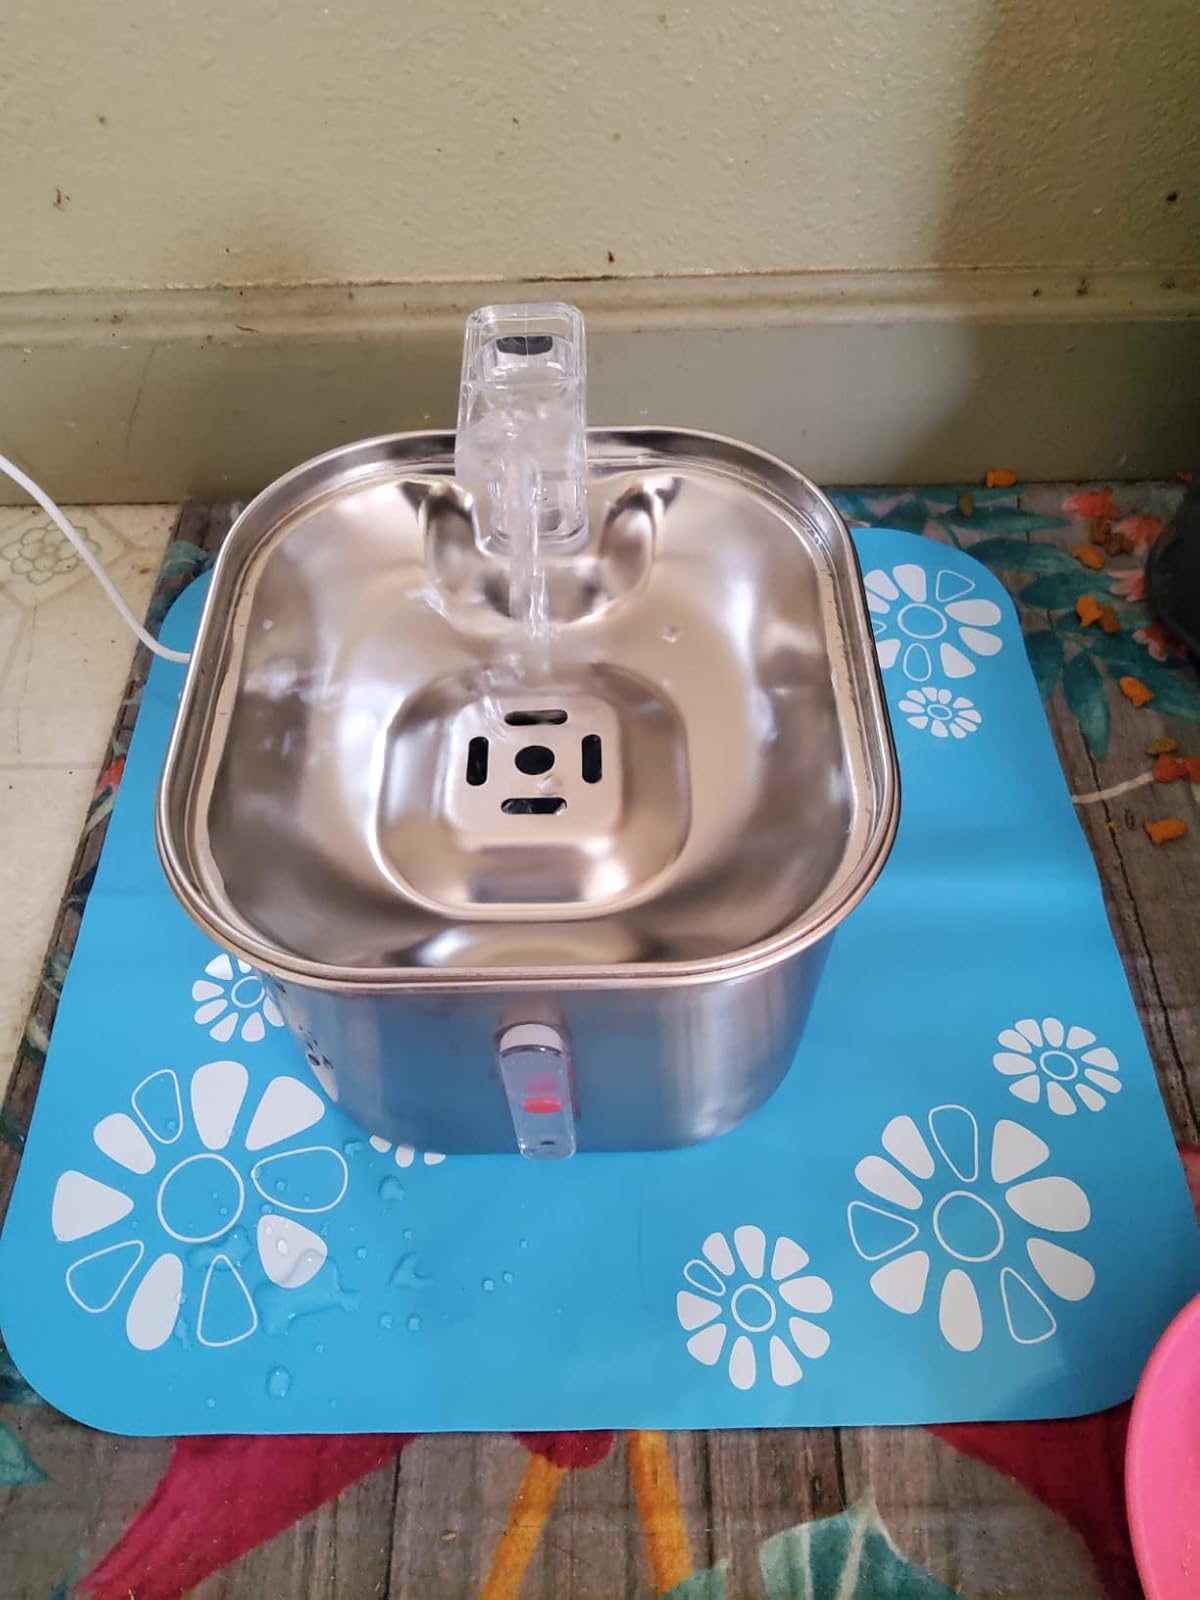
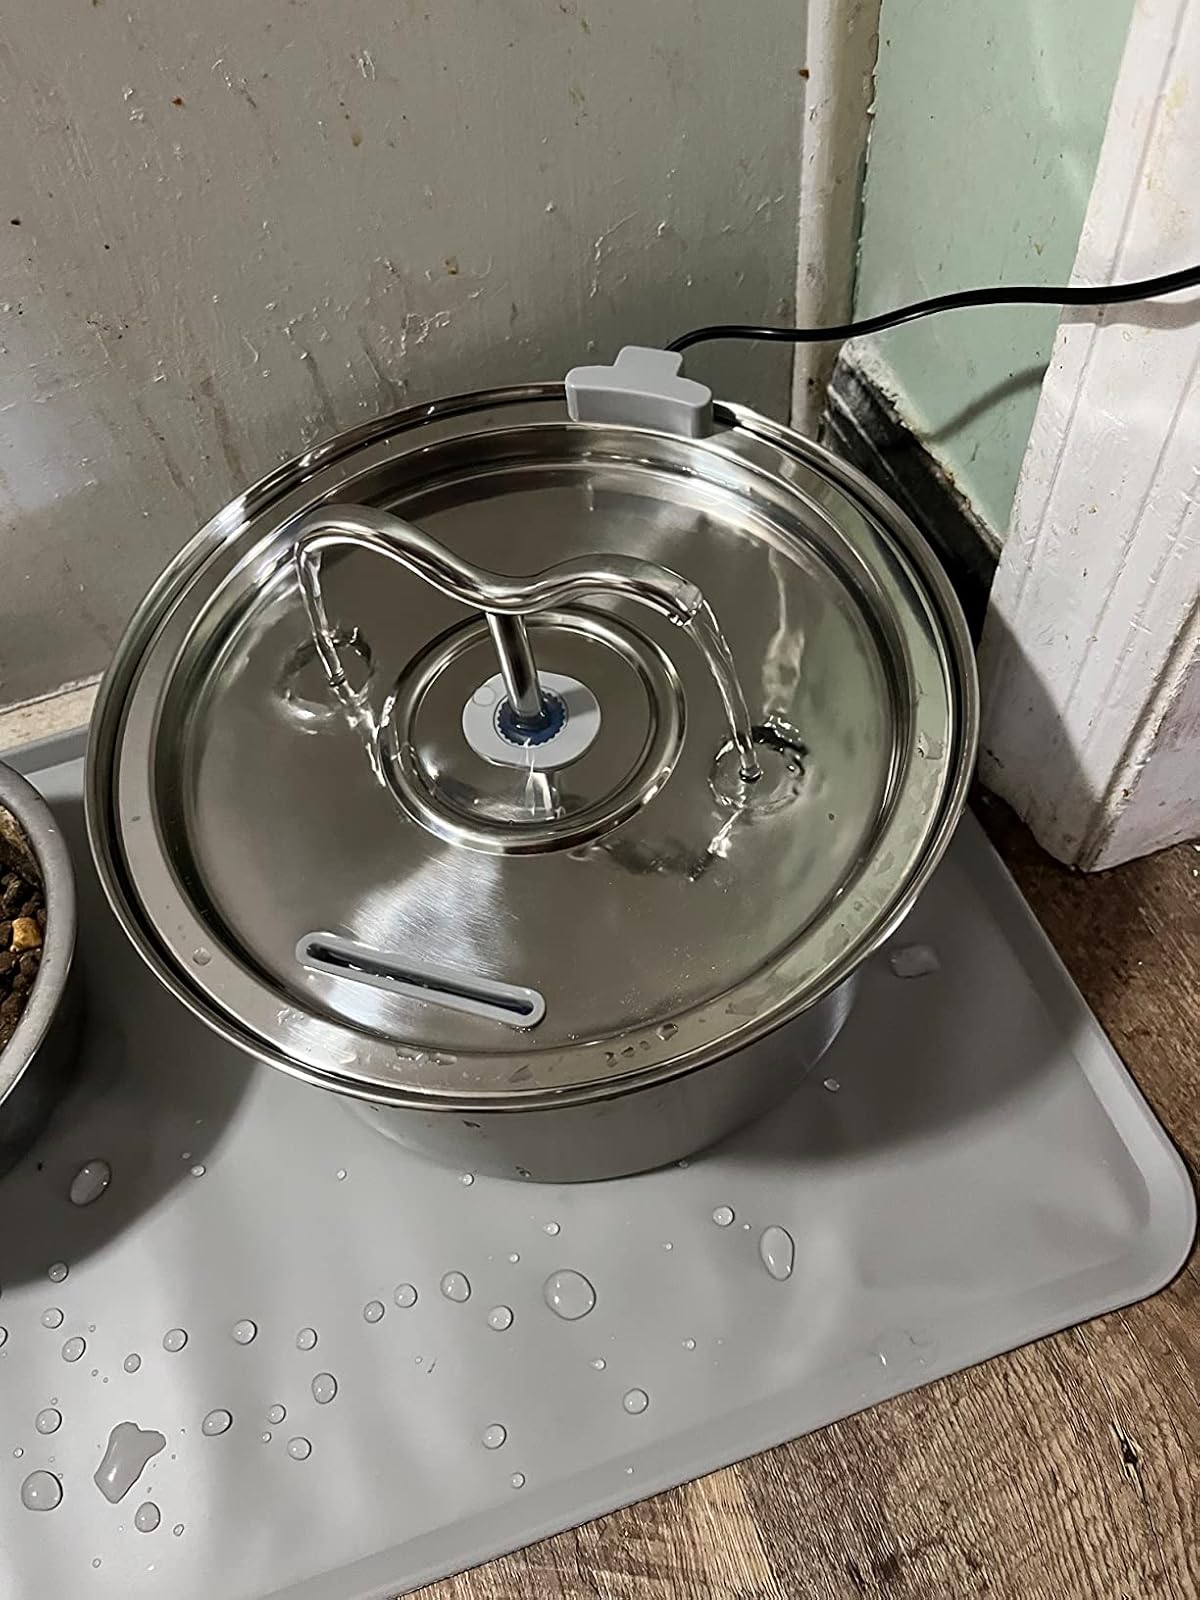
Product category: items_bowl
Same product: no